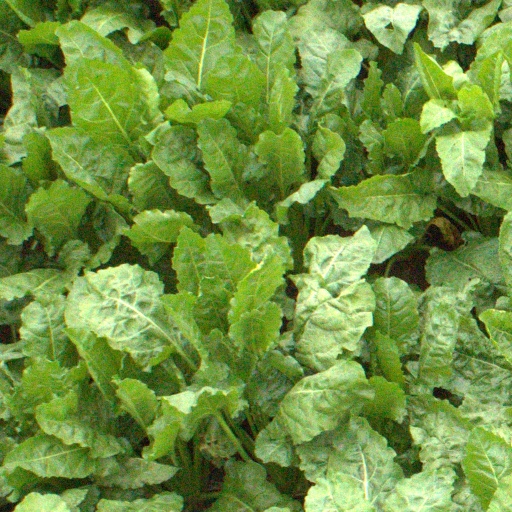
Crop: sugar beet